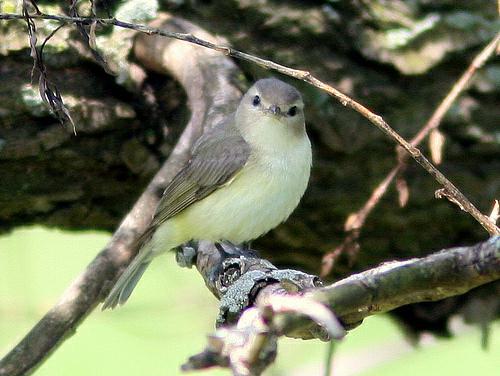
A photo of a warbling vireo